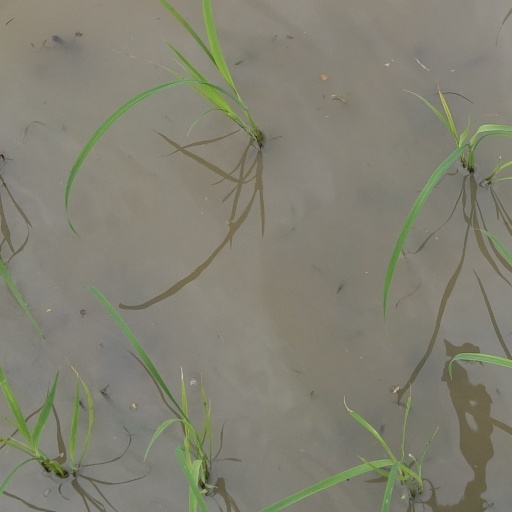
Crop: rice